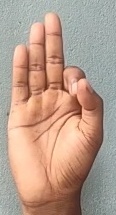
ASL sign: F